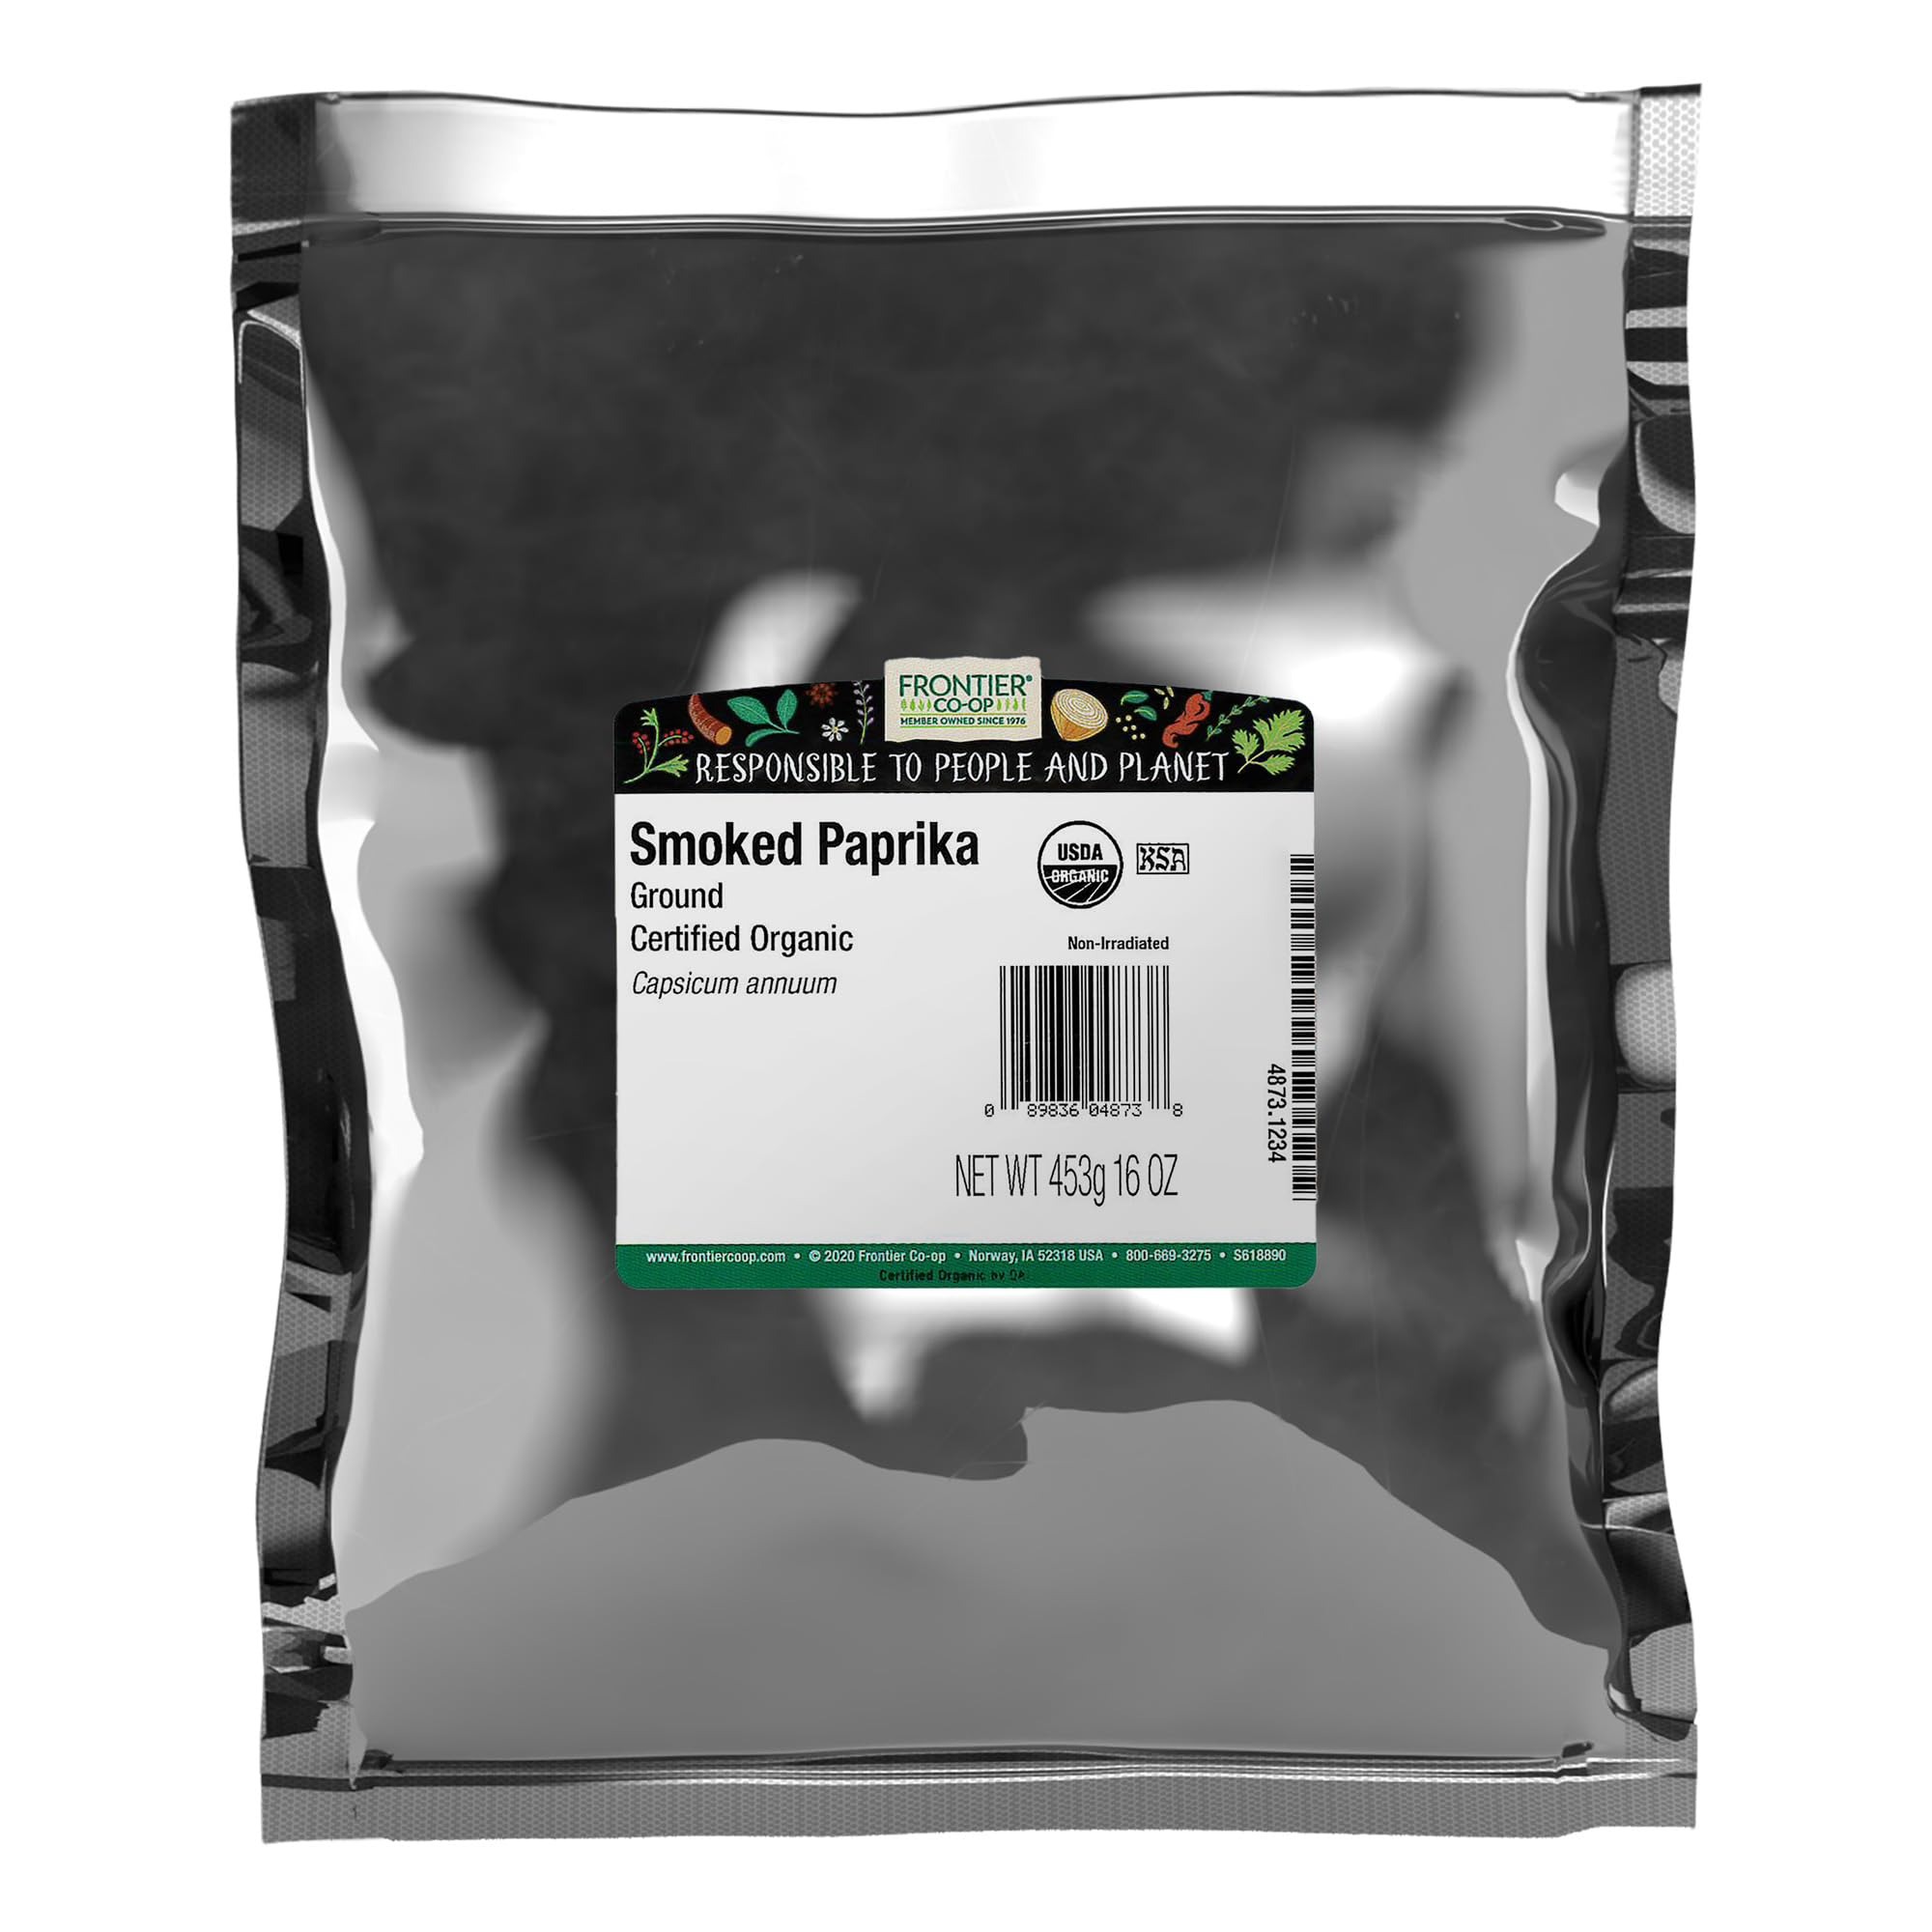
Item Name: Frontier Co-op Organic Ground Smoked Paprika 1lb Bulk Bag - Spanish Paprika Powder Seasoning - Restaurant Supply
Bullet Point 1: ORGANIC SMOKED PAPRIKA POWDER: Our Smoked Spanish Paprika from Spain offers a unique smoky flavor. The chilies are smoked and dried over oak wood to enhance the mild, earthy taste.
Bullet Point 2: VERSATILE INGREDIENT: Smoked paprika seasoning is one of the most widely used spices, enhancing everything from poultry, seafood, and dressings to meats, eggs and much more.
Bullet Point 3: FLAVORFUL AND AROMATIC: Our organic, sweet paprika powder offers a warm, natural color and mildly spicy taste; it is fragrant, sweet, colorful and smoked over oak for an authentic Spanish flavor from Spain.
Bullet Point 4: SPANISH PAPRIKA FROM SPAIN: Frontier Co-op’s Organic Smoked Spanish Paprika is grown and ground in Spain. Our unique blend is non-irradiated and kosher certified.
Bullet Point 5: ABOUT US: Founded in 1976, Frontier Co-op has grown into a leader in natural, organic and fair trade botanicals. We are member-owned, and committed to purity, honesty and quality.
Value: 16.0
Unit: Ounce

Price: 18.97